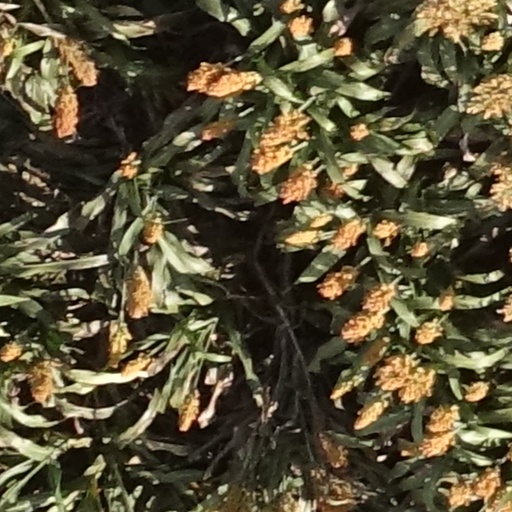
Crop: sorghum